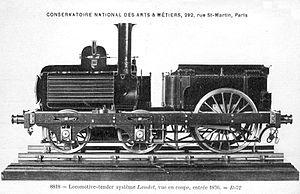
Vue en coupe d'une locomotive-tender, conçue par M. G. Laudet en 1876
Une locomotive-tender est une locomotive à vapeur dont les réserves d'eau et de combustible ne sont pas emportées sur un tender tracté, mais sur la locomotive elle-même.